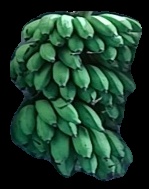
Variety: rasbale
Grade: grade2